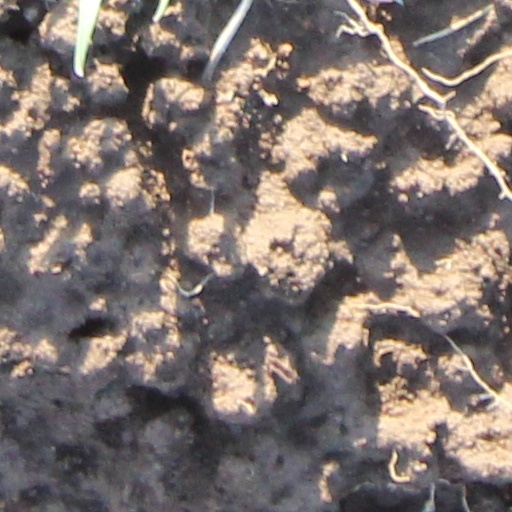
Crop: wheat